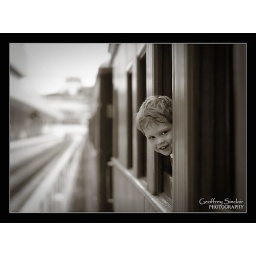
50mm, f2.0. window from a steam train in Brisbane